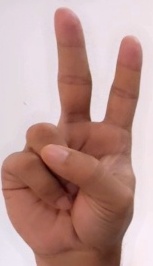
ASL sign: V